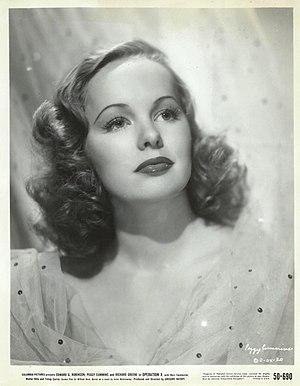
Peggy Cummins est une actrice britannique née le 18 décembre 1925 à Prestatyn, Pays de Galles et morte le 29 décembre 2017 à Londres.